United States Camel Corps

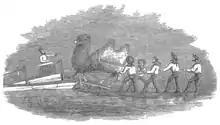
Drawing of loading a camel

Major Wayne was assigned to procure the camels. On June 4, 1855, Wayne departed New York City on board the USS "Supply", under the command of then Lieutenant David Dixon Porter. After arriving in the Mediterranean Sea, Wayne and Porter began procuring camels. Stops included Goletta (Tunisia), Malta, Greece, Turkey, and Egypt. They acquired 33 animals (19 females and 14 males), including two Bactrian, 29 dromedary, one dromedary calf, and one booghdee (a cross between a male Bactrian and a female dromedary). The two officers also acquired pack saddles and covers, being certain that proper saddles could not be purchased in the United States. Wayne and Porter hired five camel drivers, some Arab and some Turkish, and on February 15, 1856, USS "Supply" set sail for Texas. Porter established strict rules for the care, watering, and feeding of the animals in his charge; no experiments were conducted regarding how long a camel could survive without water. During the crossing, one male camel died, but two calves were born and survived the trip. On May 14, 1856, 34 camels (a net gain of one) were safely unloaded at Indianola, Texas. All the surviving animals were in better health than when the vessel sailed for the United States. On Davis's orders, Porter sailed again for Egypt to acquire more camels. While Porter was on the second voyage, Wayne marched the camels from the first voyage to Camp Verde, Texas by way of San Antonio. On February 10, 1857, USS "Supply" returned with a herd of 41 camels. During the second expedition, Porter hired "nine men and a boy," including Hi Jolly. While Porter was on his second mission, five camels from the first herd died. The newly acquired animals joined the first herd at Camp Verde, which had been officially designated as the camel station. The Army had 70 camels.